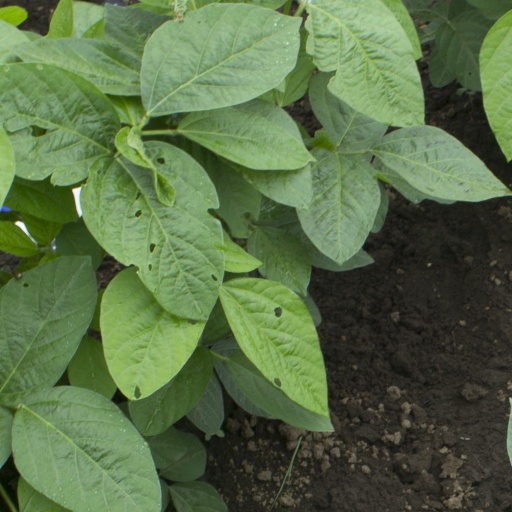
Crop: soybean